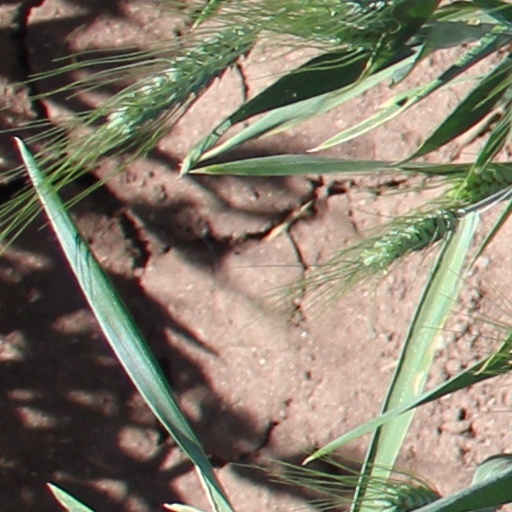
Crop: wheat